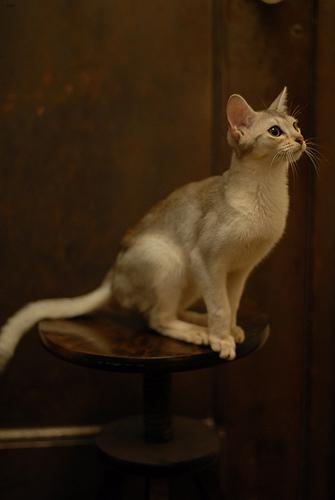
Breed: Abyssinian